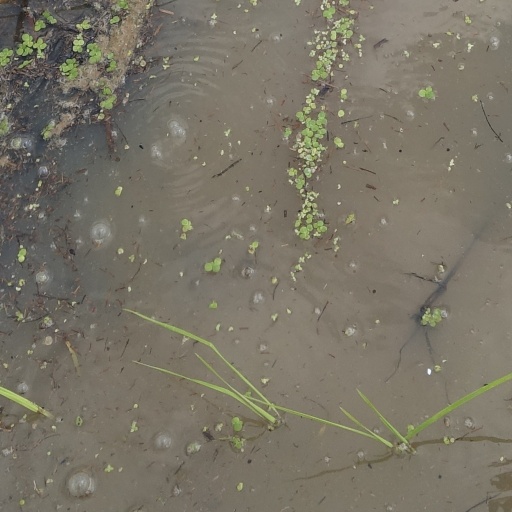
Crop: rice